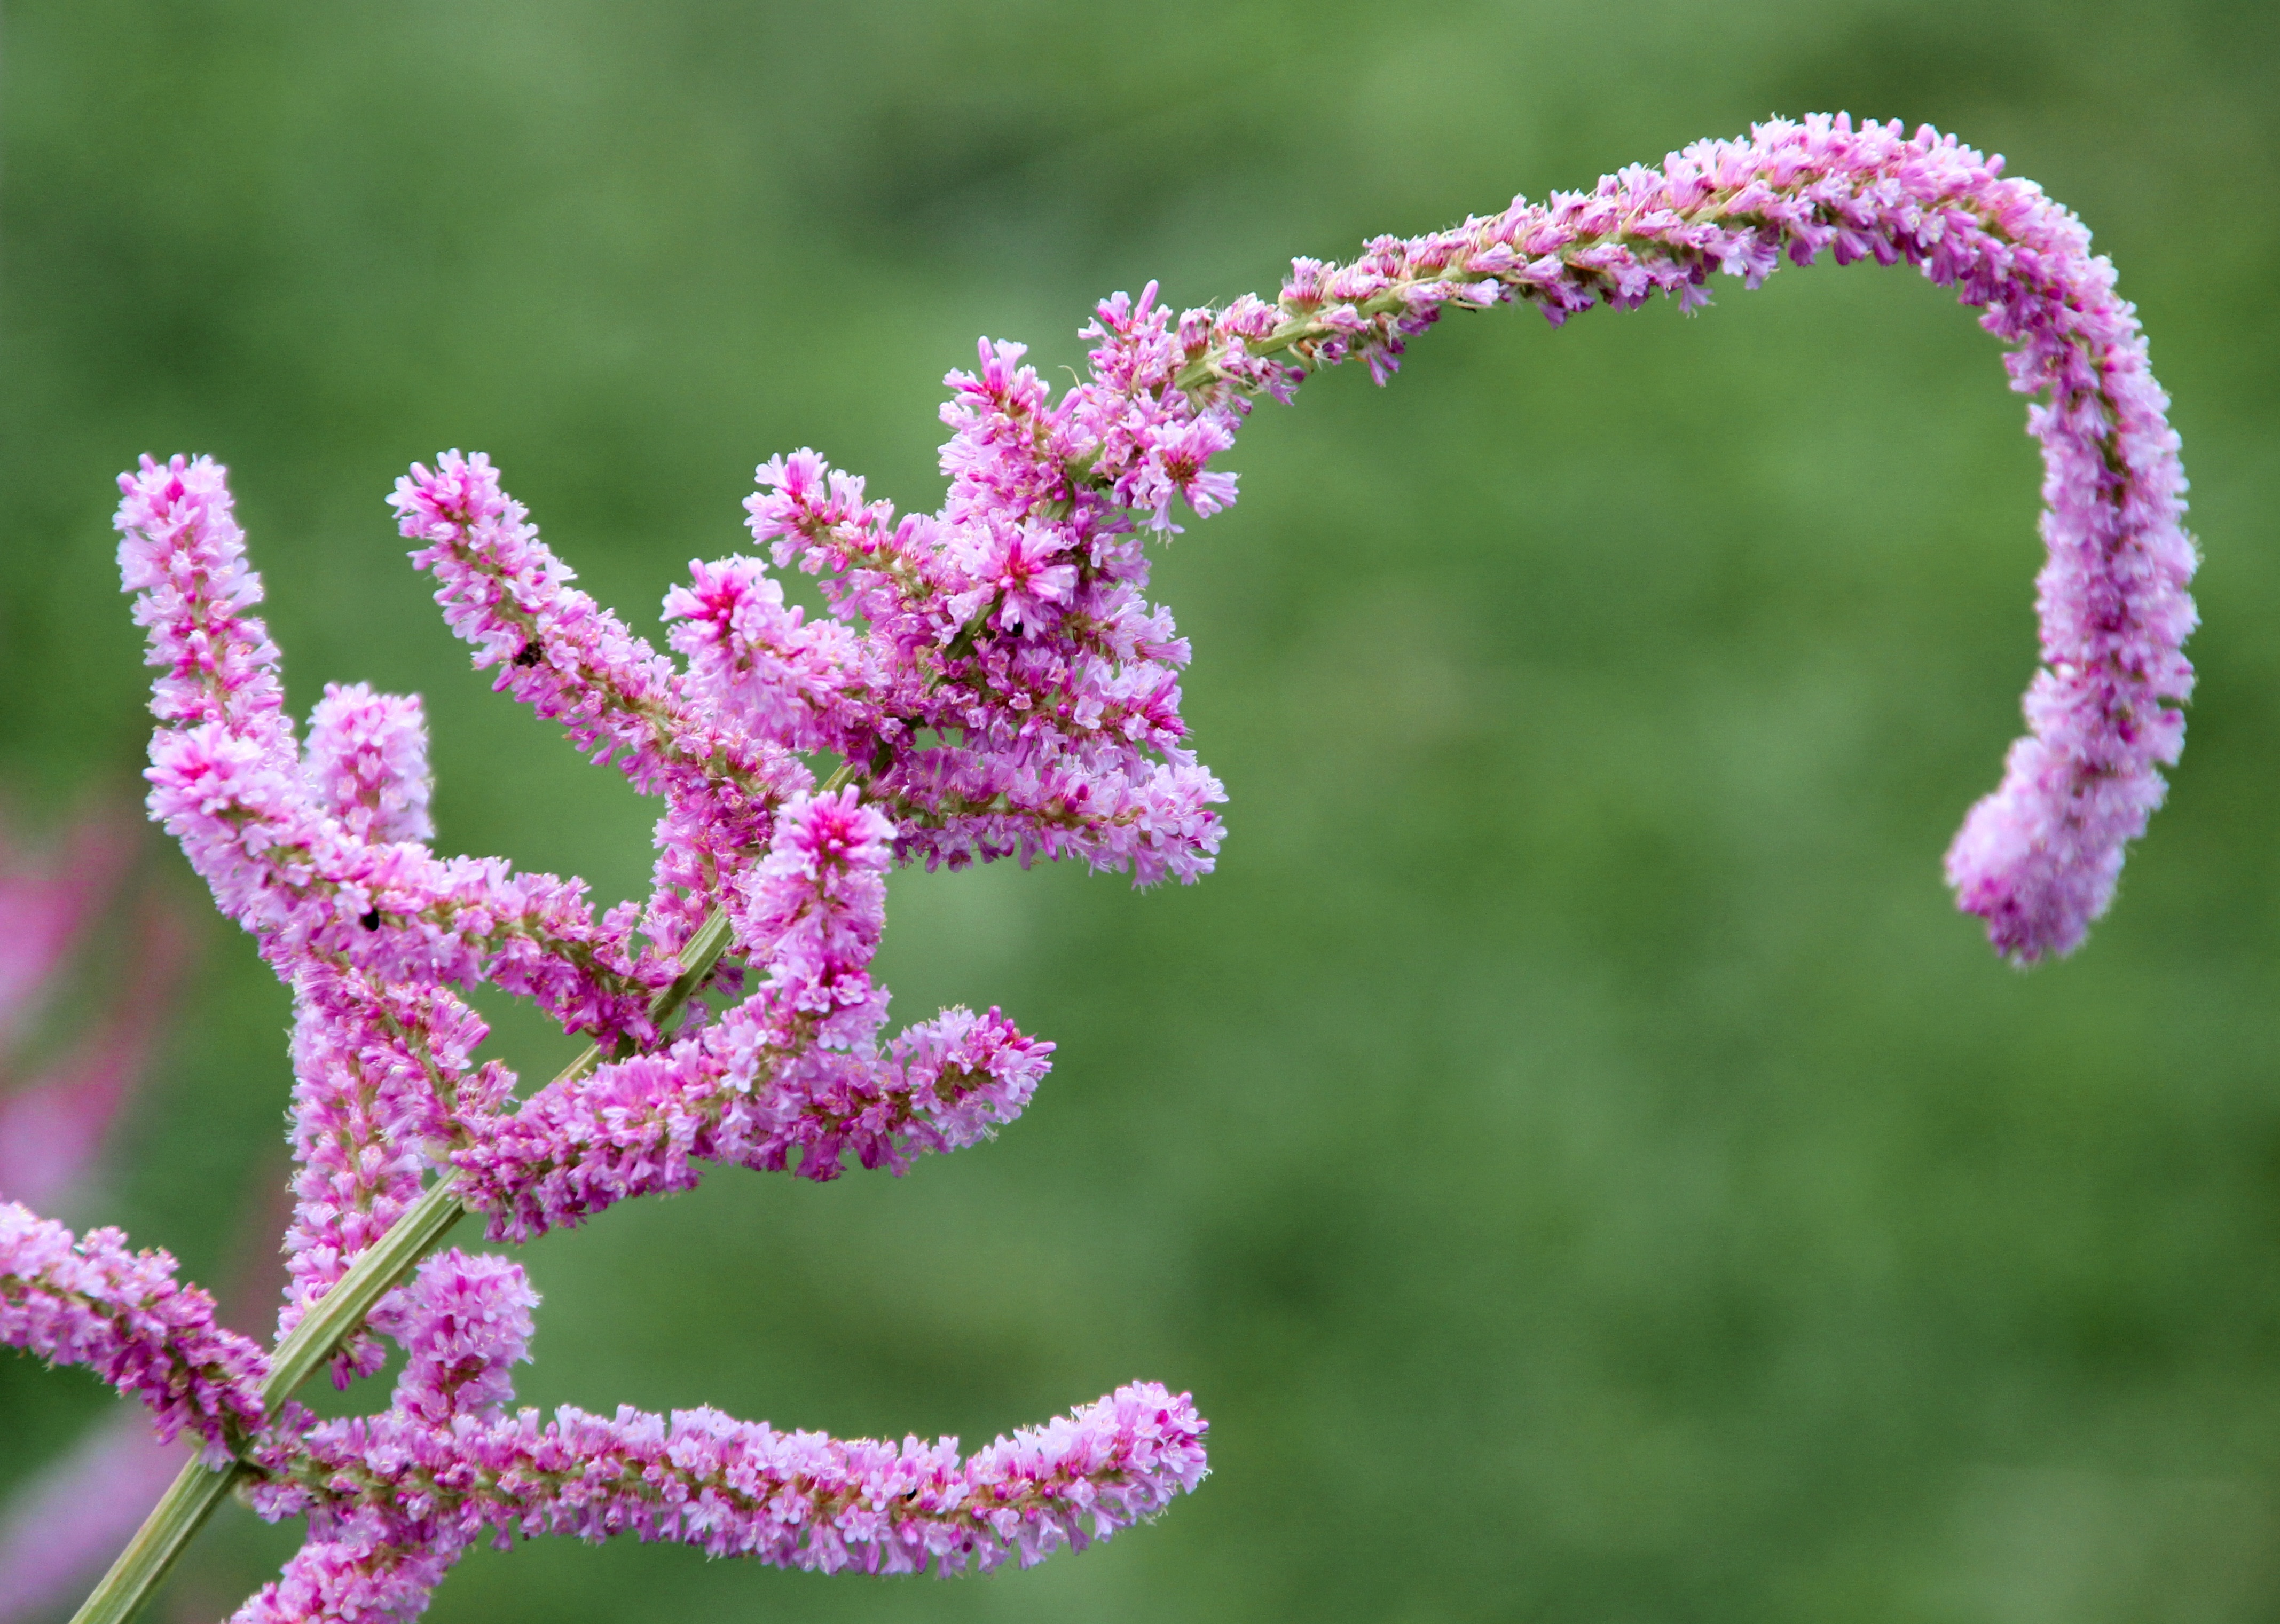
branch, blossom, plant, flower, spring, herb, macro, botany, pink, close, flora, wildflower, shrub, macro photography, flowering plant, spring colors, land plant